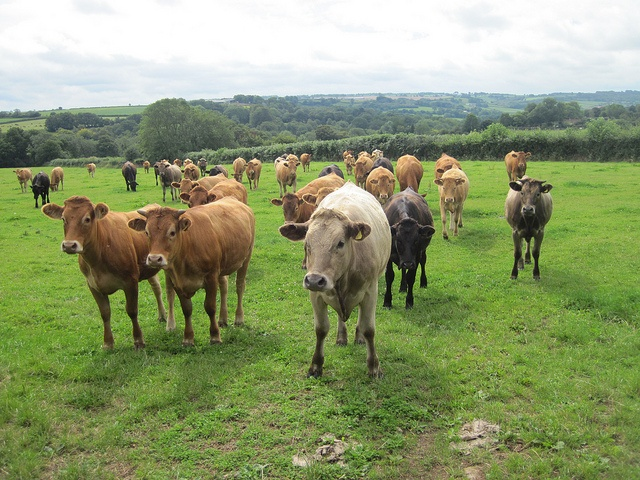
a group of cows on a field all facing the same direction
A herd of cows meanders on a grassy pasture.
Cows in a green field heading up hill
Dozens of cows grazing on a large open field.
The cattle are standing as a group in the vast green field.